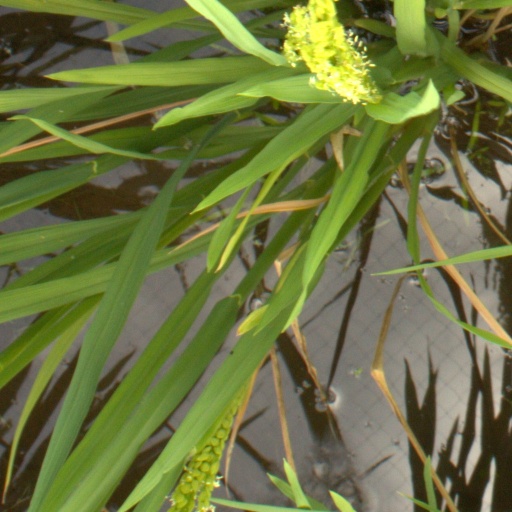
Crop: rice